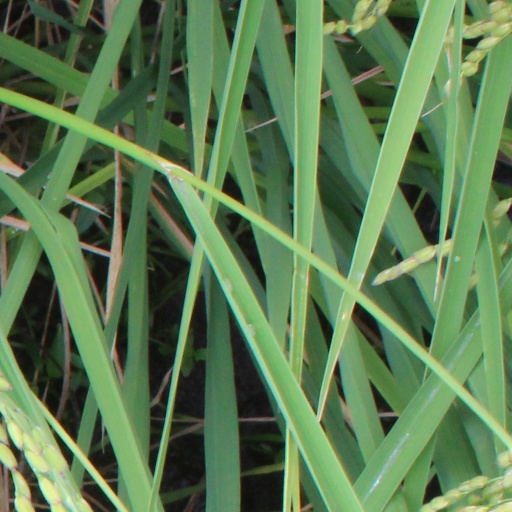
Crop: rice